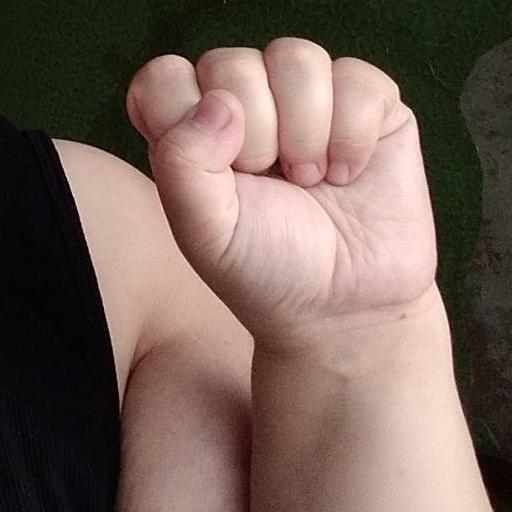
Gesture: fist